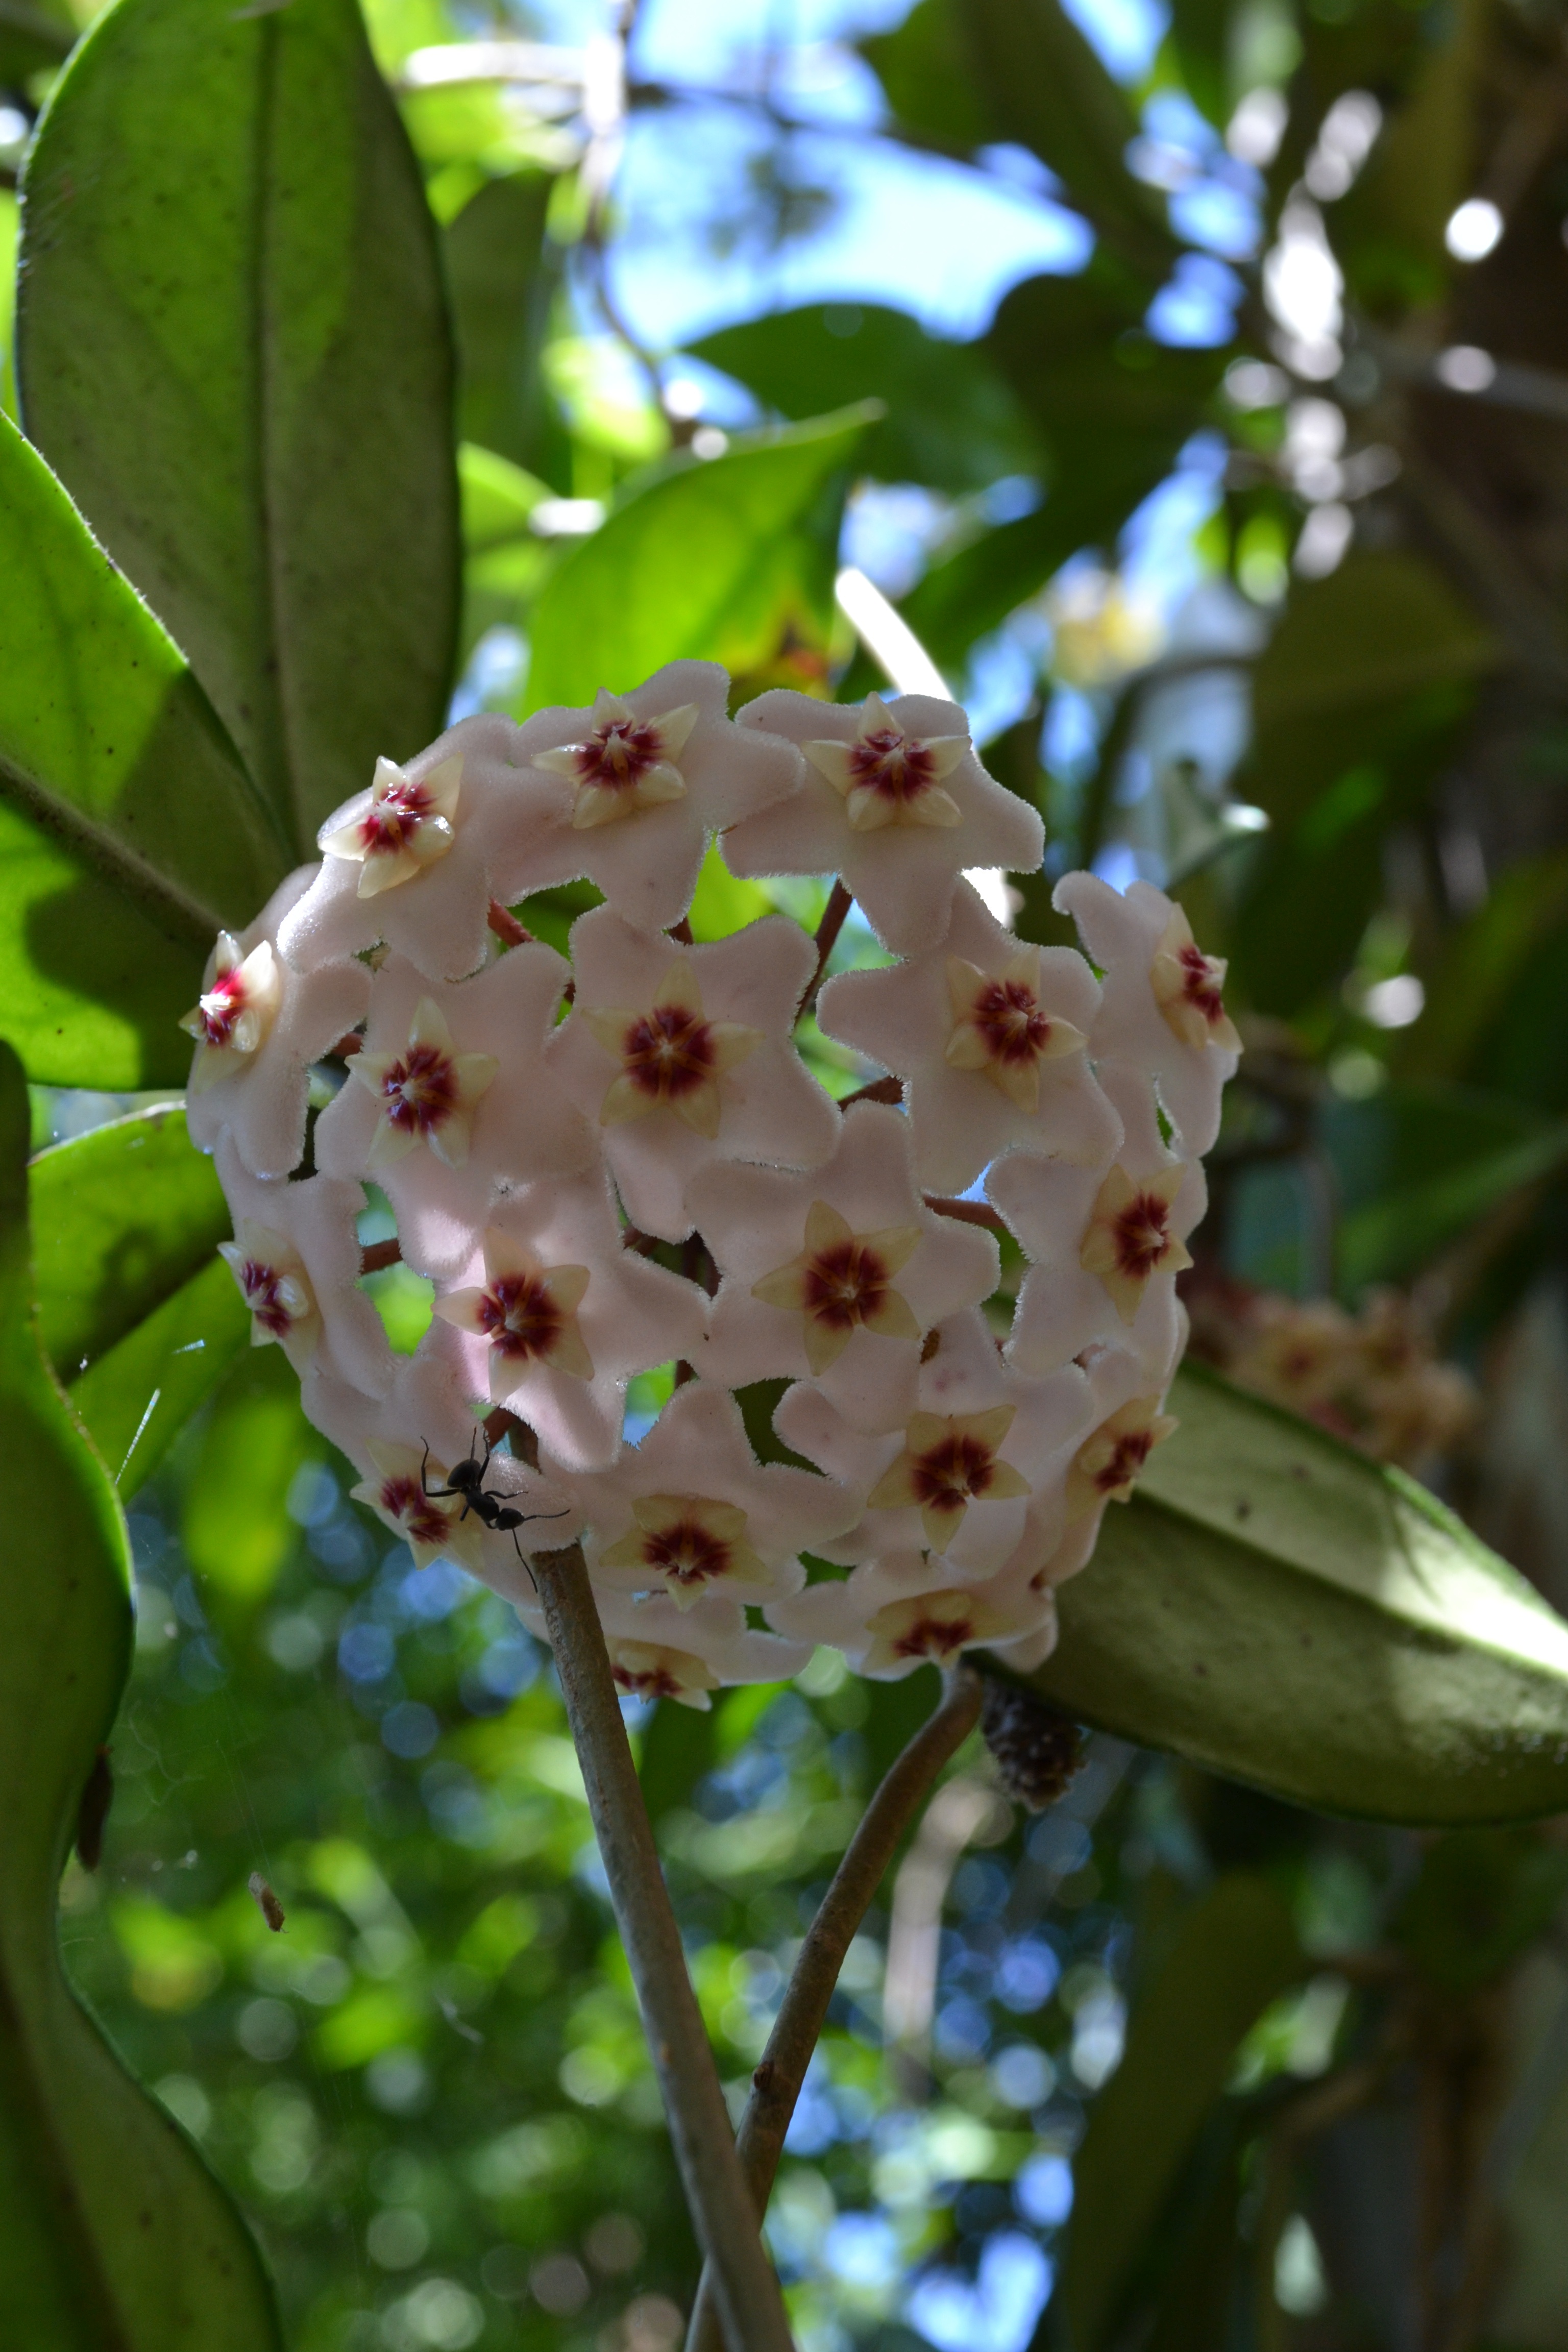
tree, branch, blossom, plant, fruit, leaf, flower, green, produce, evergreen, botany, flora, shrub, ant, macro photography, flowering plant, mother of pearl, woody plant, land plant